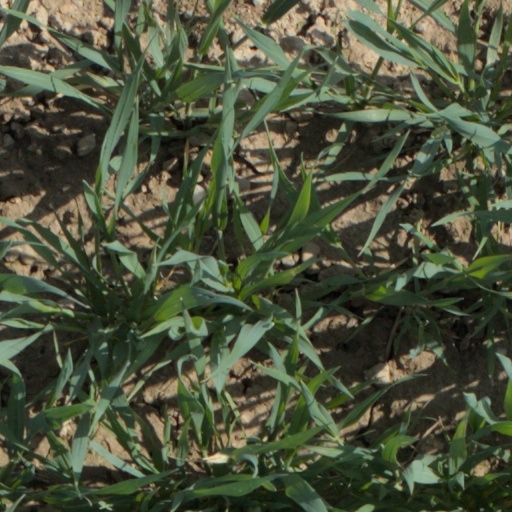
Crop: wheat